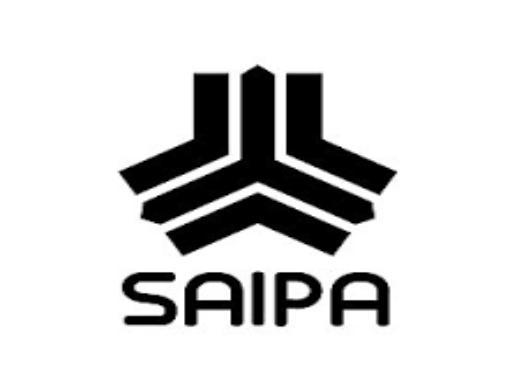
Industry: Transportation